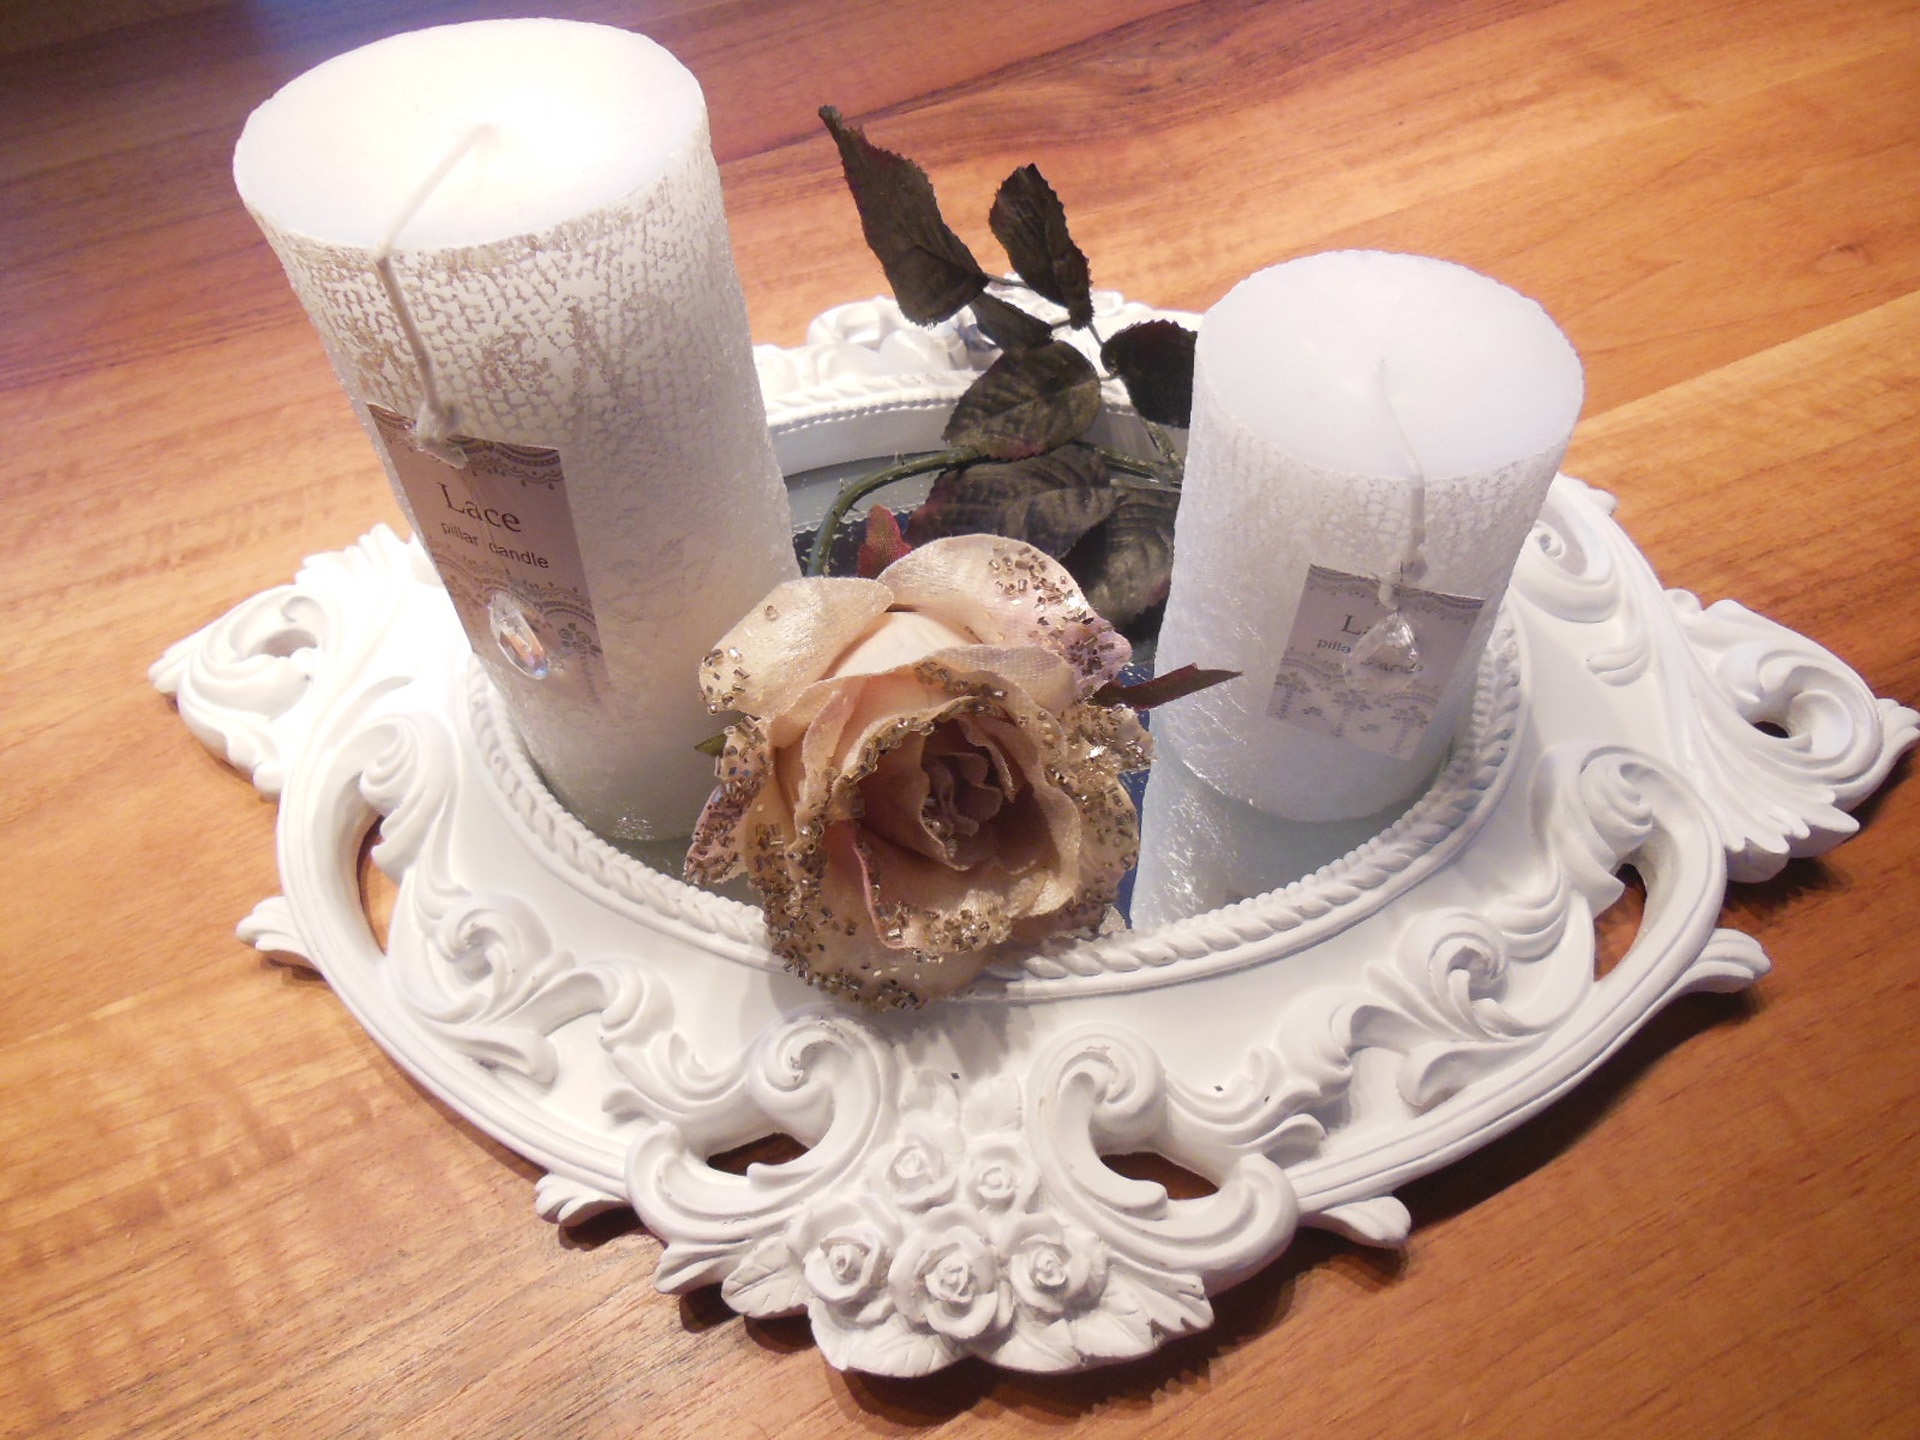
light, white, flower, decoration, christmas, lighting, modern, material, candles, holidays, mirror, beautiful, carving, merry christmas, anders